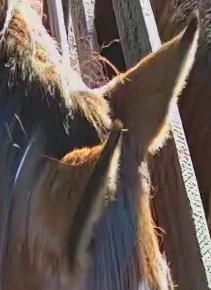
Face region: ears (position_of_ears)
Pain indicator: not_present